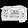
Label: Bag